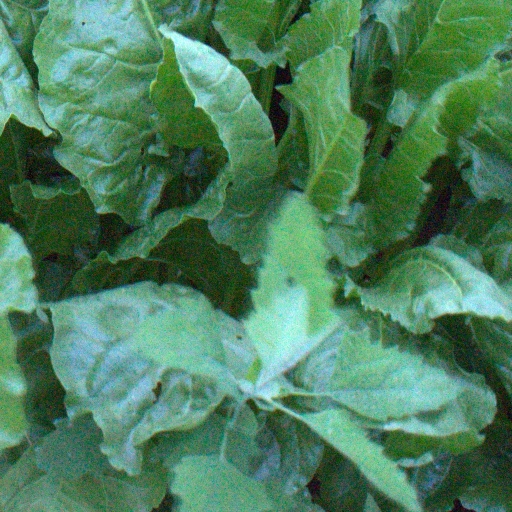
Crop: sugar beet